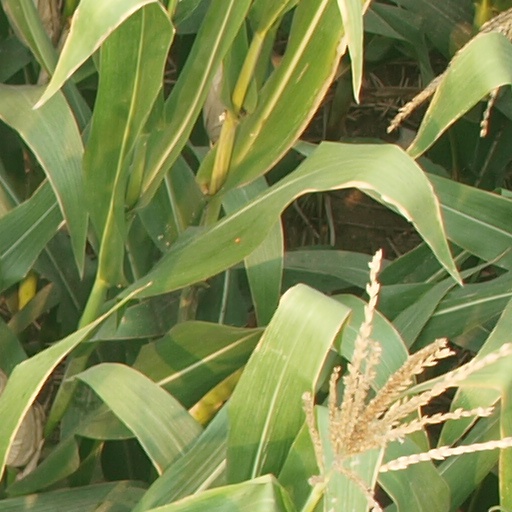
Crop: maize; corn